Susan Child

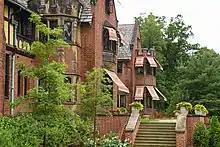
Stan Hywet Hall and Gardens, Akron OH

In 1950, Child graduated from Vassar College with an A.B. concentration in Art History and French.